Italia (grape)

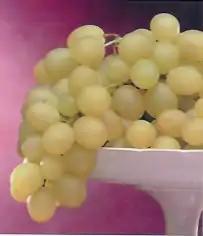
Italia Grape

Italia is a fairly popular Italian seeded white table grape variety.